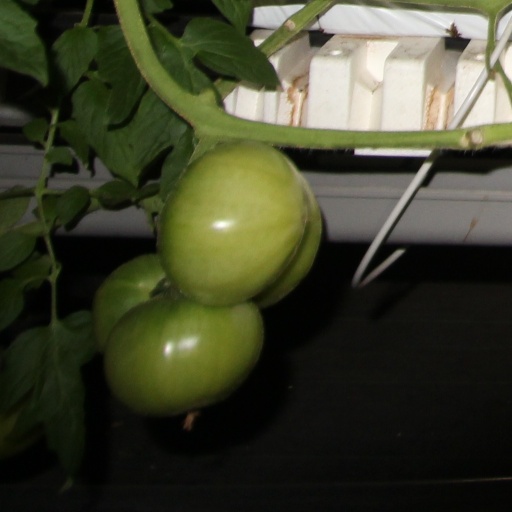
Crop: tomato